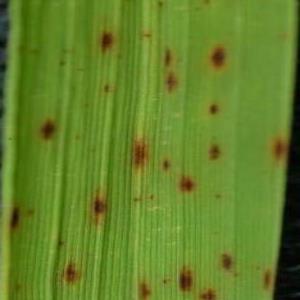
Disease: Brownspot